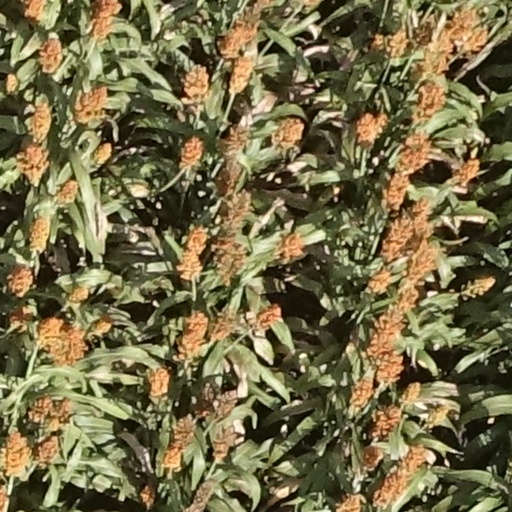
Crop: sorghum